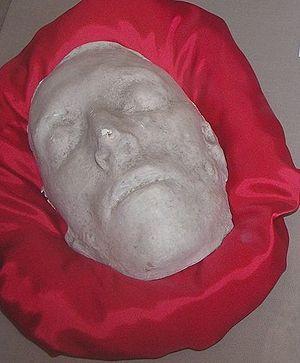
Robert Emmet, né le 4 mars 1778, mort exécuté le 20 septembre 1803, est un chef nationaliste irlandais. Il a dirigé une révolte avortée contre le gouvernement britannique en 1803, a été capturé, jugé et exécuté.